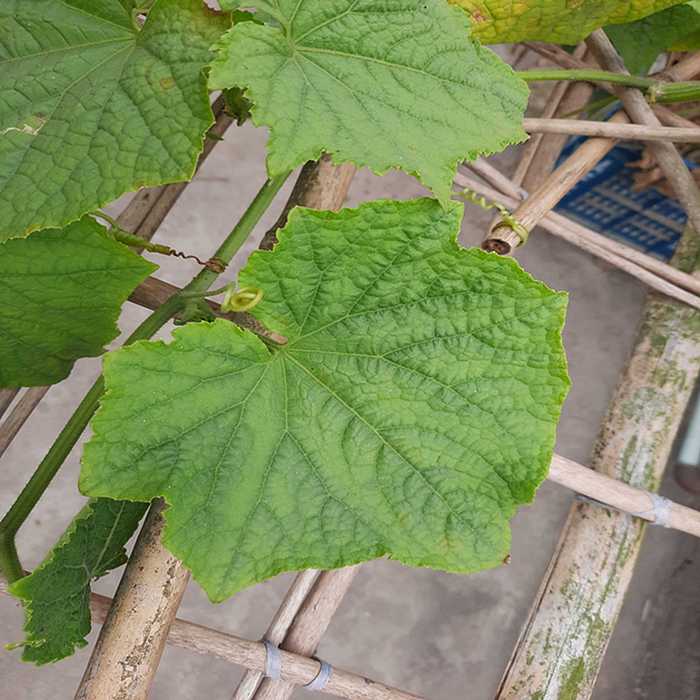
Plant: Cucumber
Label: Fresh leaf